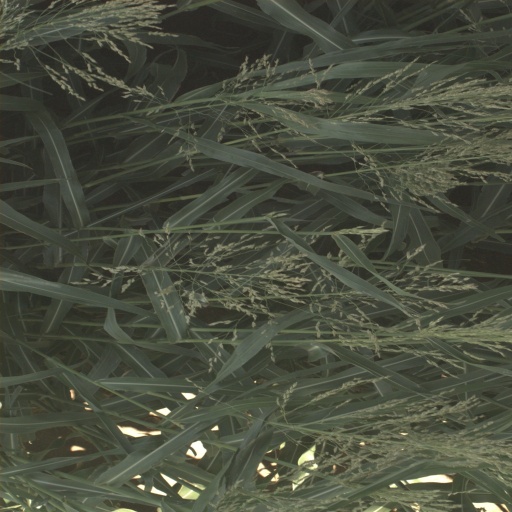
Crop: sorghum